Work train

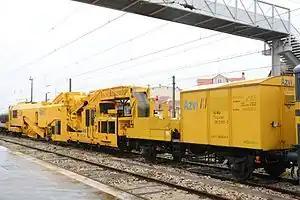
A maintenance of way train in Spain, in 2016.

A work train (departmental train or engineering train/vehicles in the UK) is one or more rail cars intended for internal non-revenue use by the railroad's operator. Work trains serve functions such as track maintenance, maintenance of way, revenue collection, system cleanup and waste removal, heavy duty hauling, and crew member transport.